Raaba-Grambach

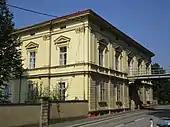
Spielerhof castle in Grambach

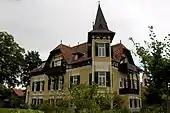
Böhmervilla in Raaba

The "Lebenspark 2000" in Raaba was created by the merger of the Bohemian parks with the garden of the "Fleckgründe" and has an area of about .